Dance in Suriname

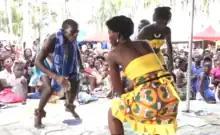
"Awasa" dancers

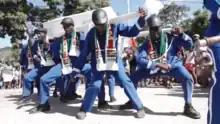
Performance for "Drageman Dey", 2019

Dance in Suriname is practiced from the amateur to the professional level for cultural, social and spiritual reasons, among others. Suriname has a variety of traditional and contemporary dance styles which have developed from the cultures of its ethnic groups. In addition, several foreign popular styles have been adopted from the West, the greater Caribbean, Java and Bollywood.